Beatriz Haddad Maia career statistics

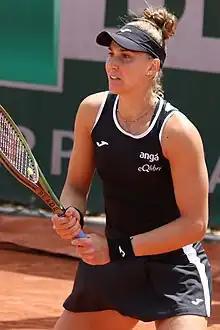
Haddad Maia at the 2022 French Open.

"Only main-draw results in WTA Tour, Grand Slam tournaments, Billie Jean King Cup (Fed Cup), United Cup, Hopman Cup and Olympic Games are included in win–loss records."